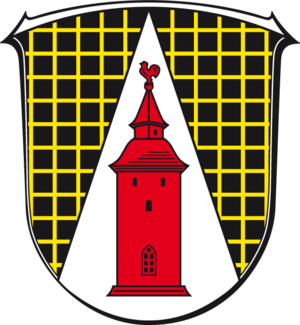
Reiskirchen est une municipalité allemande située dans le land de la Hesse et l'arrondissement de Giessen.